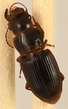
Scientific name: Cratacanthus dubius
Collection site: North Sterling NEON (STER), plot STER_035